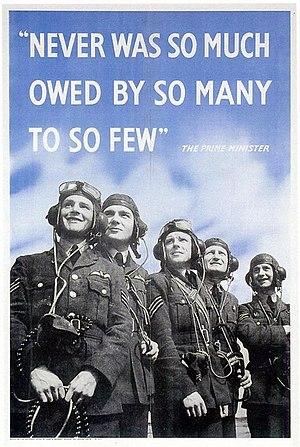
The Few est une expression restée célèbre du discours Never was so much owed by so many to so few prononcé par Winston Churchill et qui désigne les pilotes alliés de la Royal Air Force qui se battirent à la bataille d'Angleterre durant la Seconde Guerre mondiale.
« Jamais tant de gens n'ont dû autant à si peu » est une expression prononcée en temps de guerre, le 20 août 1940, par Winston Churchill, Premier ministre britannique.